Mansewood

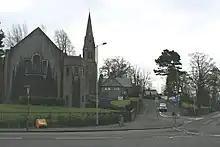
A view of the junction of Auldhouse Road, Thornliebank Road and Mansewood Road,which is the hill with the descending car.

In 1871, the Reverend George Campbell, Minister of Eastwood Parish, submitted an application to feu the land to developers. Soon after, the building of houses began.